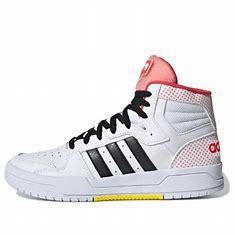
Brand: adidas
Model: NEO Entrap Skate